Emmanuel Eboué

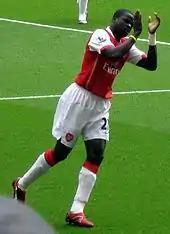
Emmanuel playing for Arsenal in August 2007

Eboué's run in the Arsenal side included matches in the UEFA Champions League knockout phase against Real Madrid, Juventus, and Villarreal. Impressed with the way the Ivorian adapted to the increased pace of the Premiership and pressure of the Champions League, Arsenal manager Arsène Wenger even compared Eboué to the legendary Brazilian winger Garrincha after an energetic performance in the 1 April 2006 game against Aston Villa. Eboué continued in the starting line-up for Arsenal in the 2006 UEFA Champions League Final at the Stade de France.